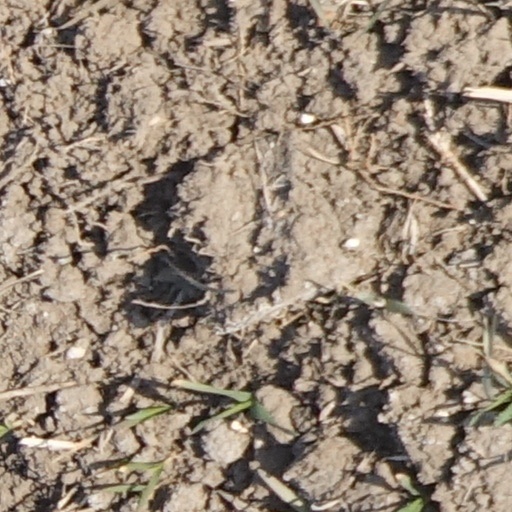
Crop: wheat